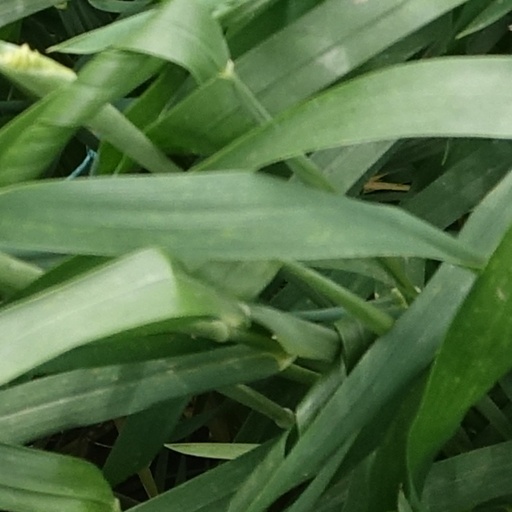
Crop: wheat